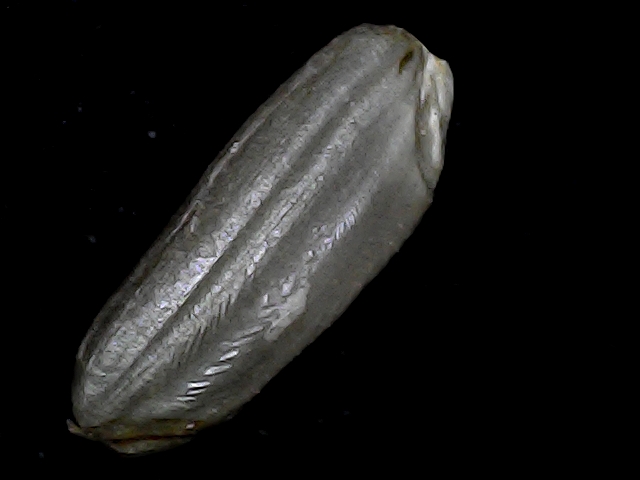
Rice variety: BD79